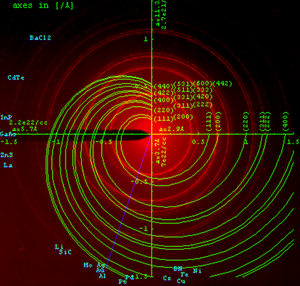
La diffraction de poudre est une technique scientifique utilisant la diffraction aux rayons X, la diffraction de neutrons ou la diffraction des électrons sur des échantillons en poudre ou micro-cristallins pour la caractérisation structurale de matériaux. L'instrument dédié à l'exécution de ces mesures est appelé un diffractomètre de poudre.